Answer in natural language. Considering the relative positions, is Doorway (marked B) above or below orange colour basketball on a court (marked A)? Choose between the following options: below or above
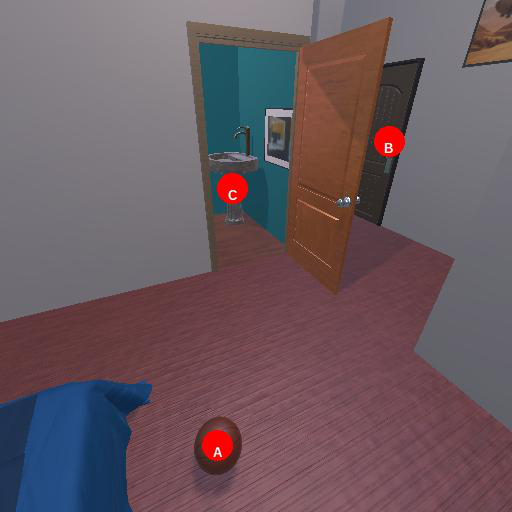
<answer>above</answer>